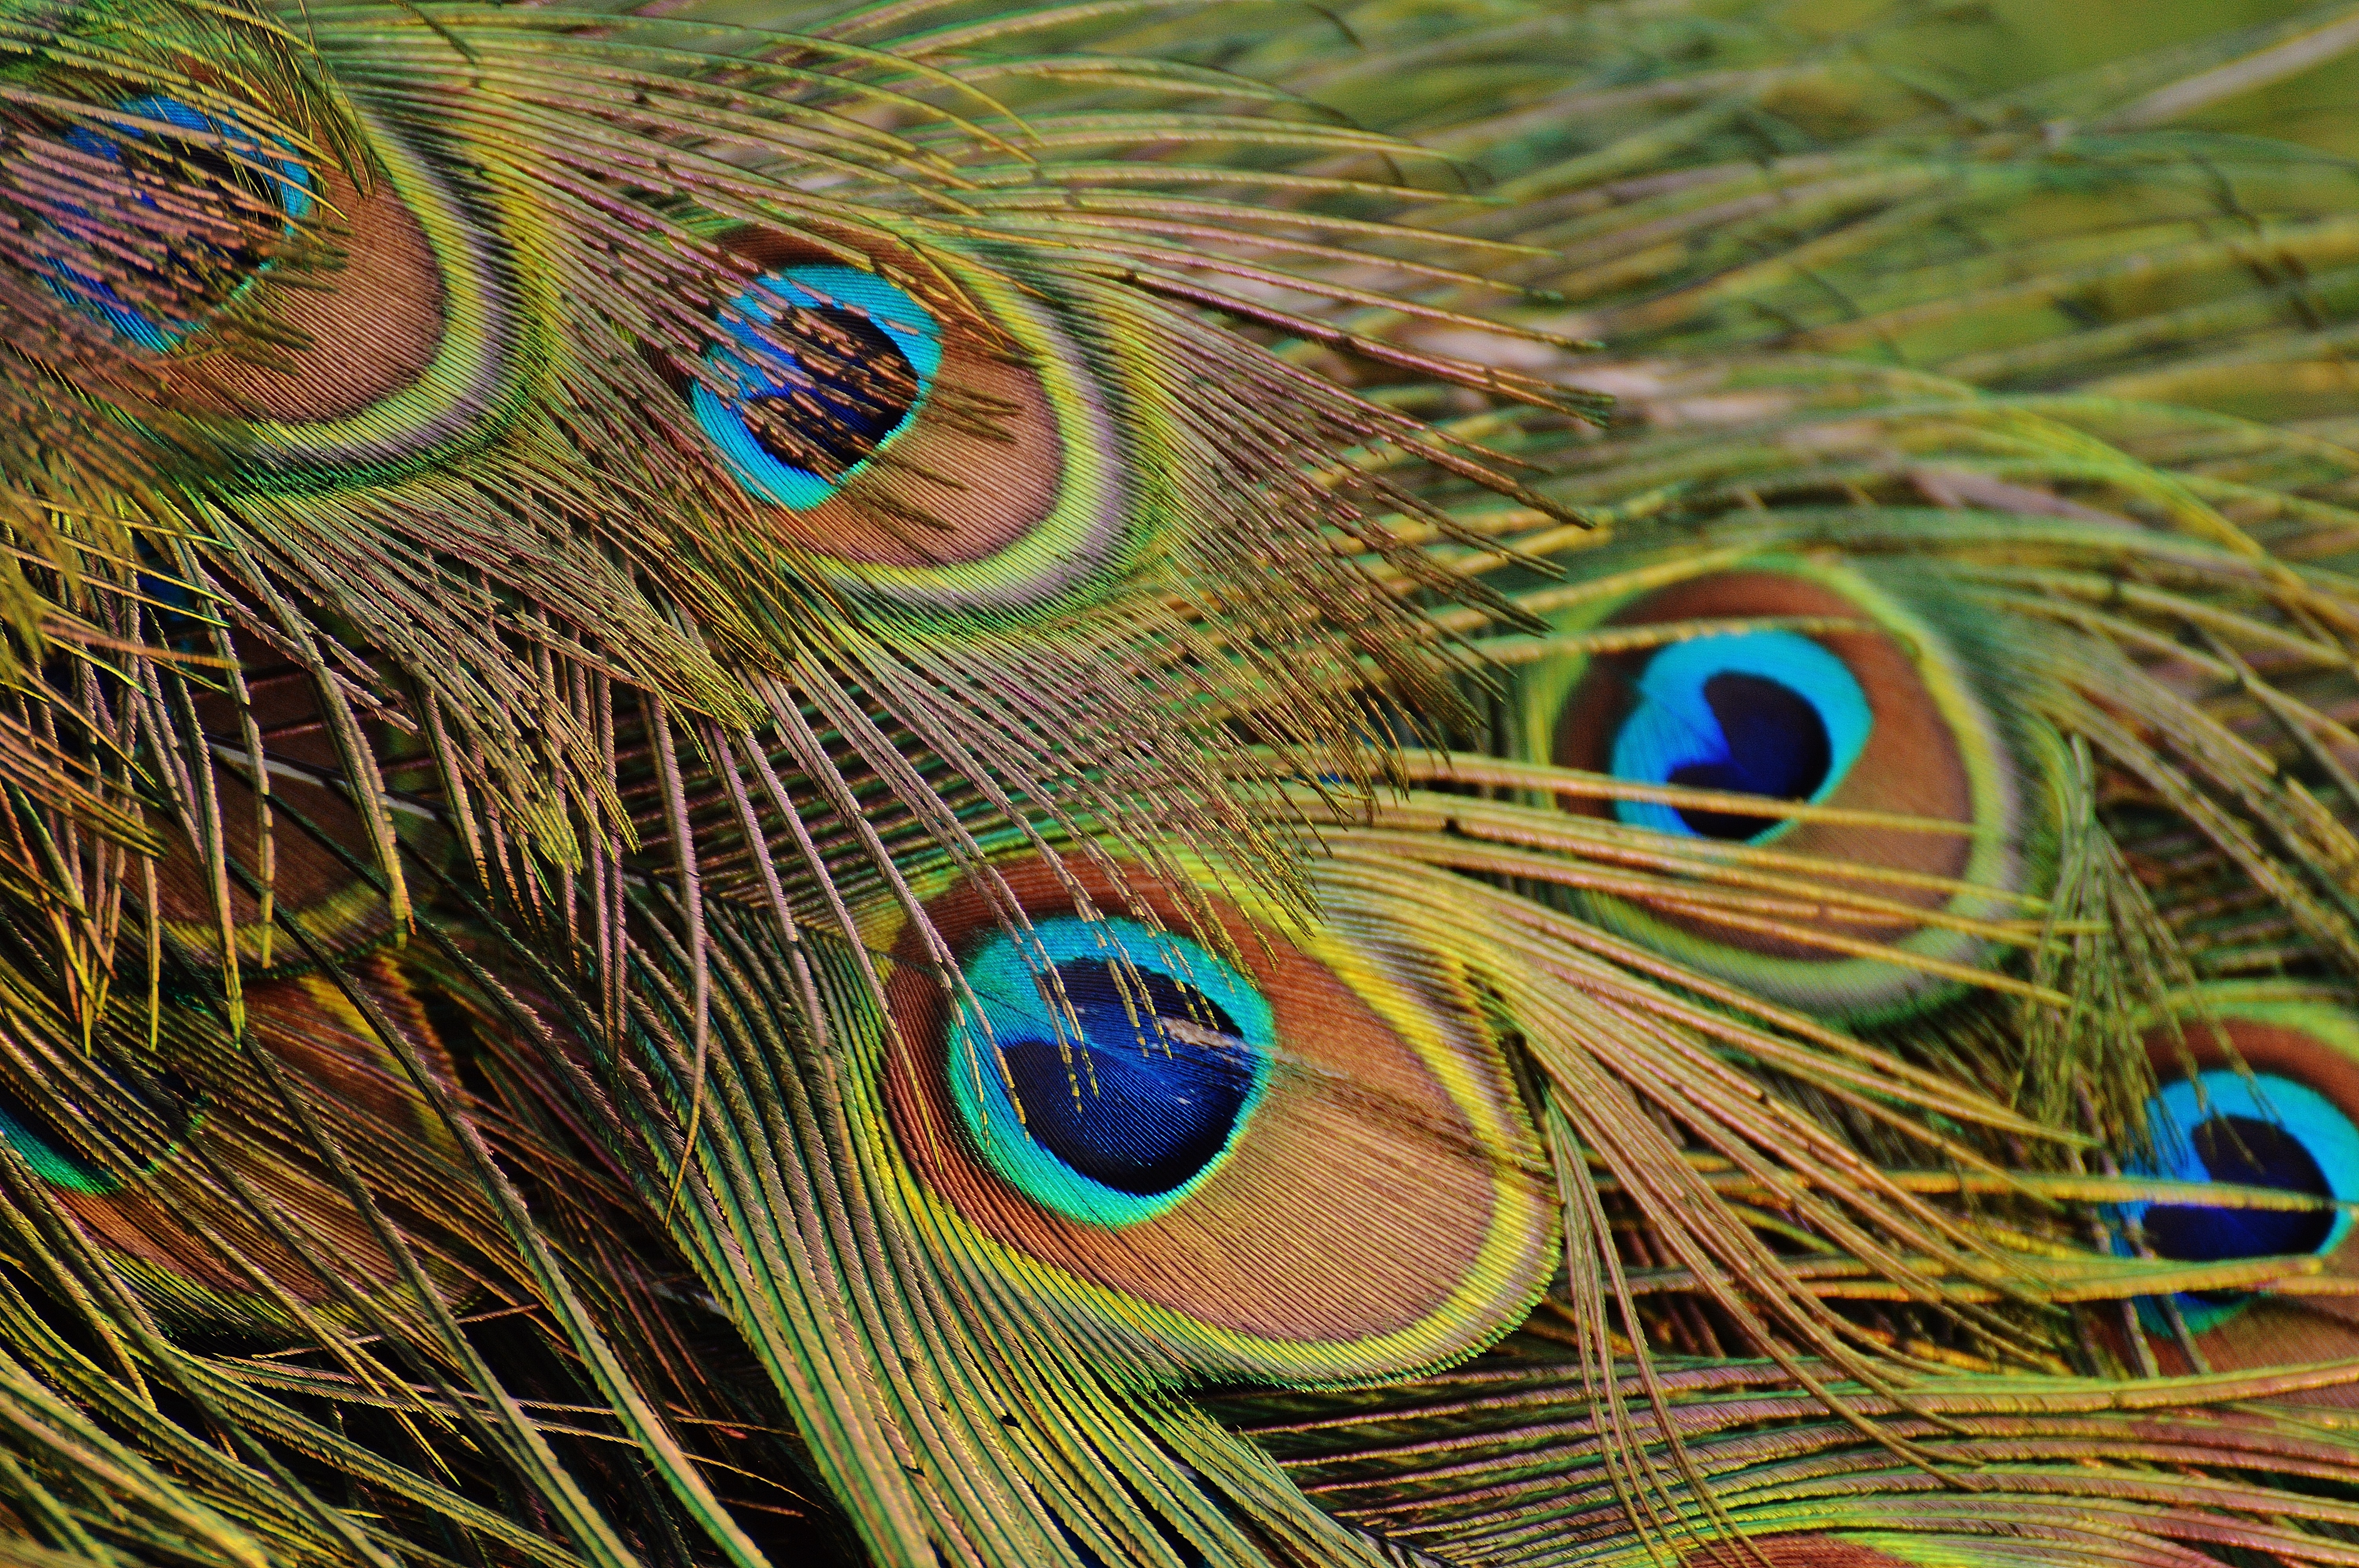
nature, bird, wing, beak, colorful, feather, fauna, material, peacock, poultry, close up, vertebrate, beautiful, bill, peafowl, pride, peacock feathers, wildpark poing, fashion accessory